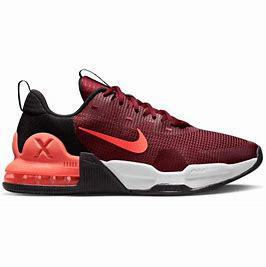
Brand: Nike
Model: Air Max Alpha 5